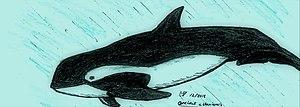
Orcinus citoniensis est une espèce éteinte de cétacés ayant vécu au cours du Pliocène, de 3,6 à 2,5 Ma en Italie et en Angleterre. Elle était plus petite que l'orque moderne, environ 4 mètres contre 7 à 10 pour cette dernière, et avait environ 8 dents de plus dans sa mâchoire. Peut être proche en apprence de l'orque moderne, elle pourrait être une forme transitionnelle entre cette dernière et les autres dauphins. O. citoniensis peut avoir chassé de grands poissons et calmars en banc. Il coexistait avec d'autres grands prédateurs de son époque, comme l'orcininé Hemisyntrachelus et le requin éteint Mégalodon, l'Italie et l'Angleterre du Pliocène herbergeant alors un divers assemblage de mammifères marins et de requins.